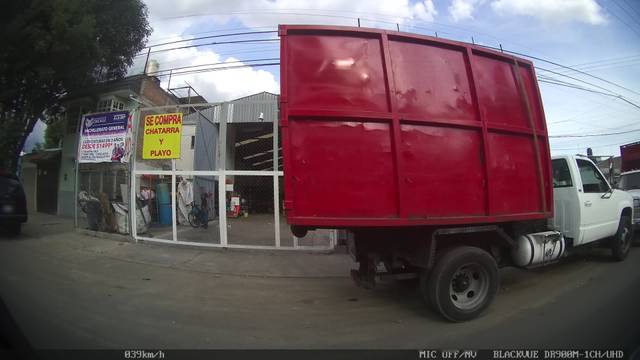
Region: Mexico
Coordinates: 19.48, -99.22